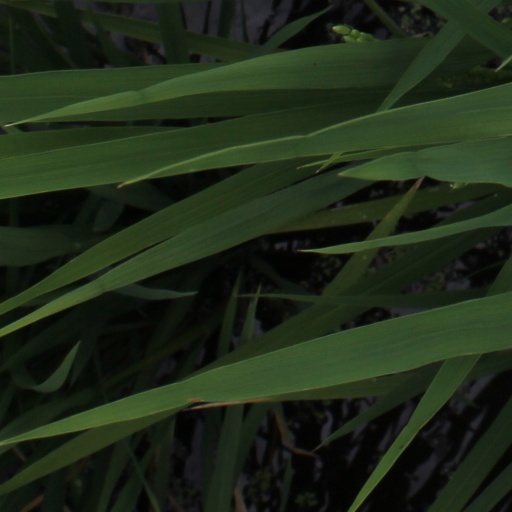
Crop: rice